Clay court

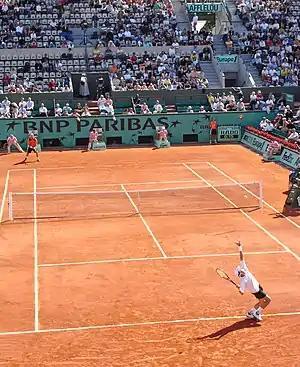
Court Philippe Chatrier at Stade Roland Garros in Paris during the 2006 French Open

A clay court is one of the types of tennis court on which the sport of tennis is played. Clay courts are built on a foundation of crushed stone, brick, shale, and other aggregate, with a thin layer of fine clay particles on top. Clay courts are more common in Continental Europe and Latin America than in North America, Asia-Pacific, or Britain. The only Grand Slam tournament that uses clay courts is the French Open.